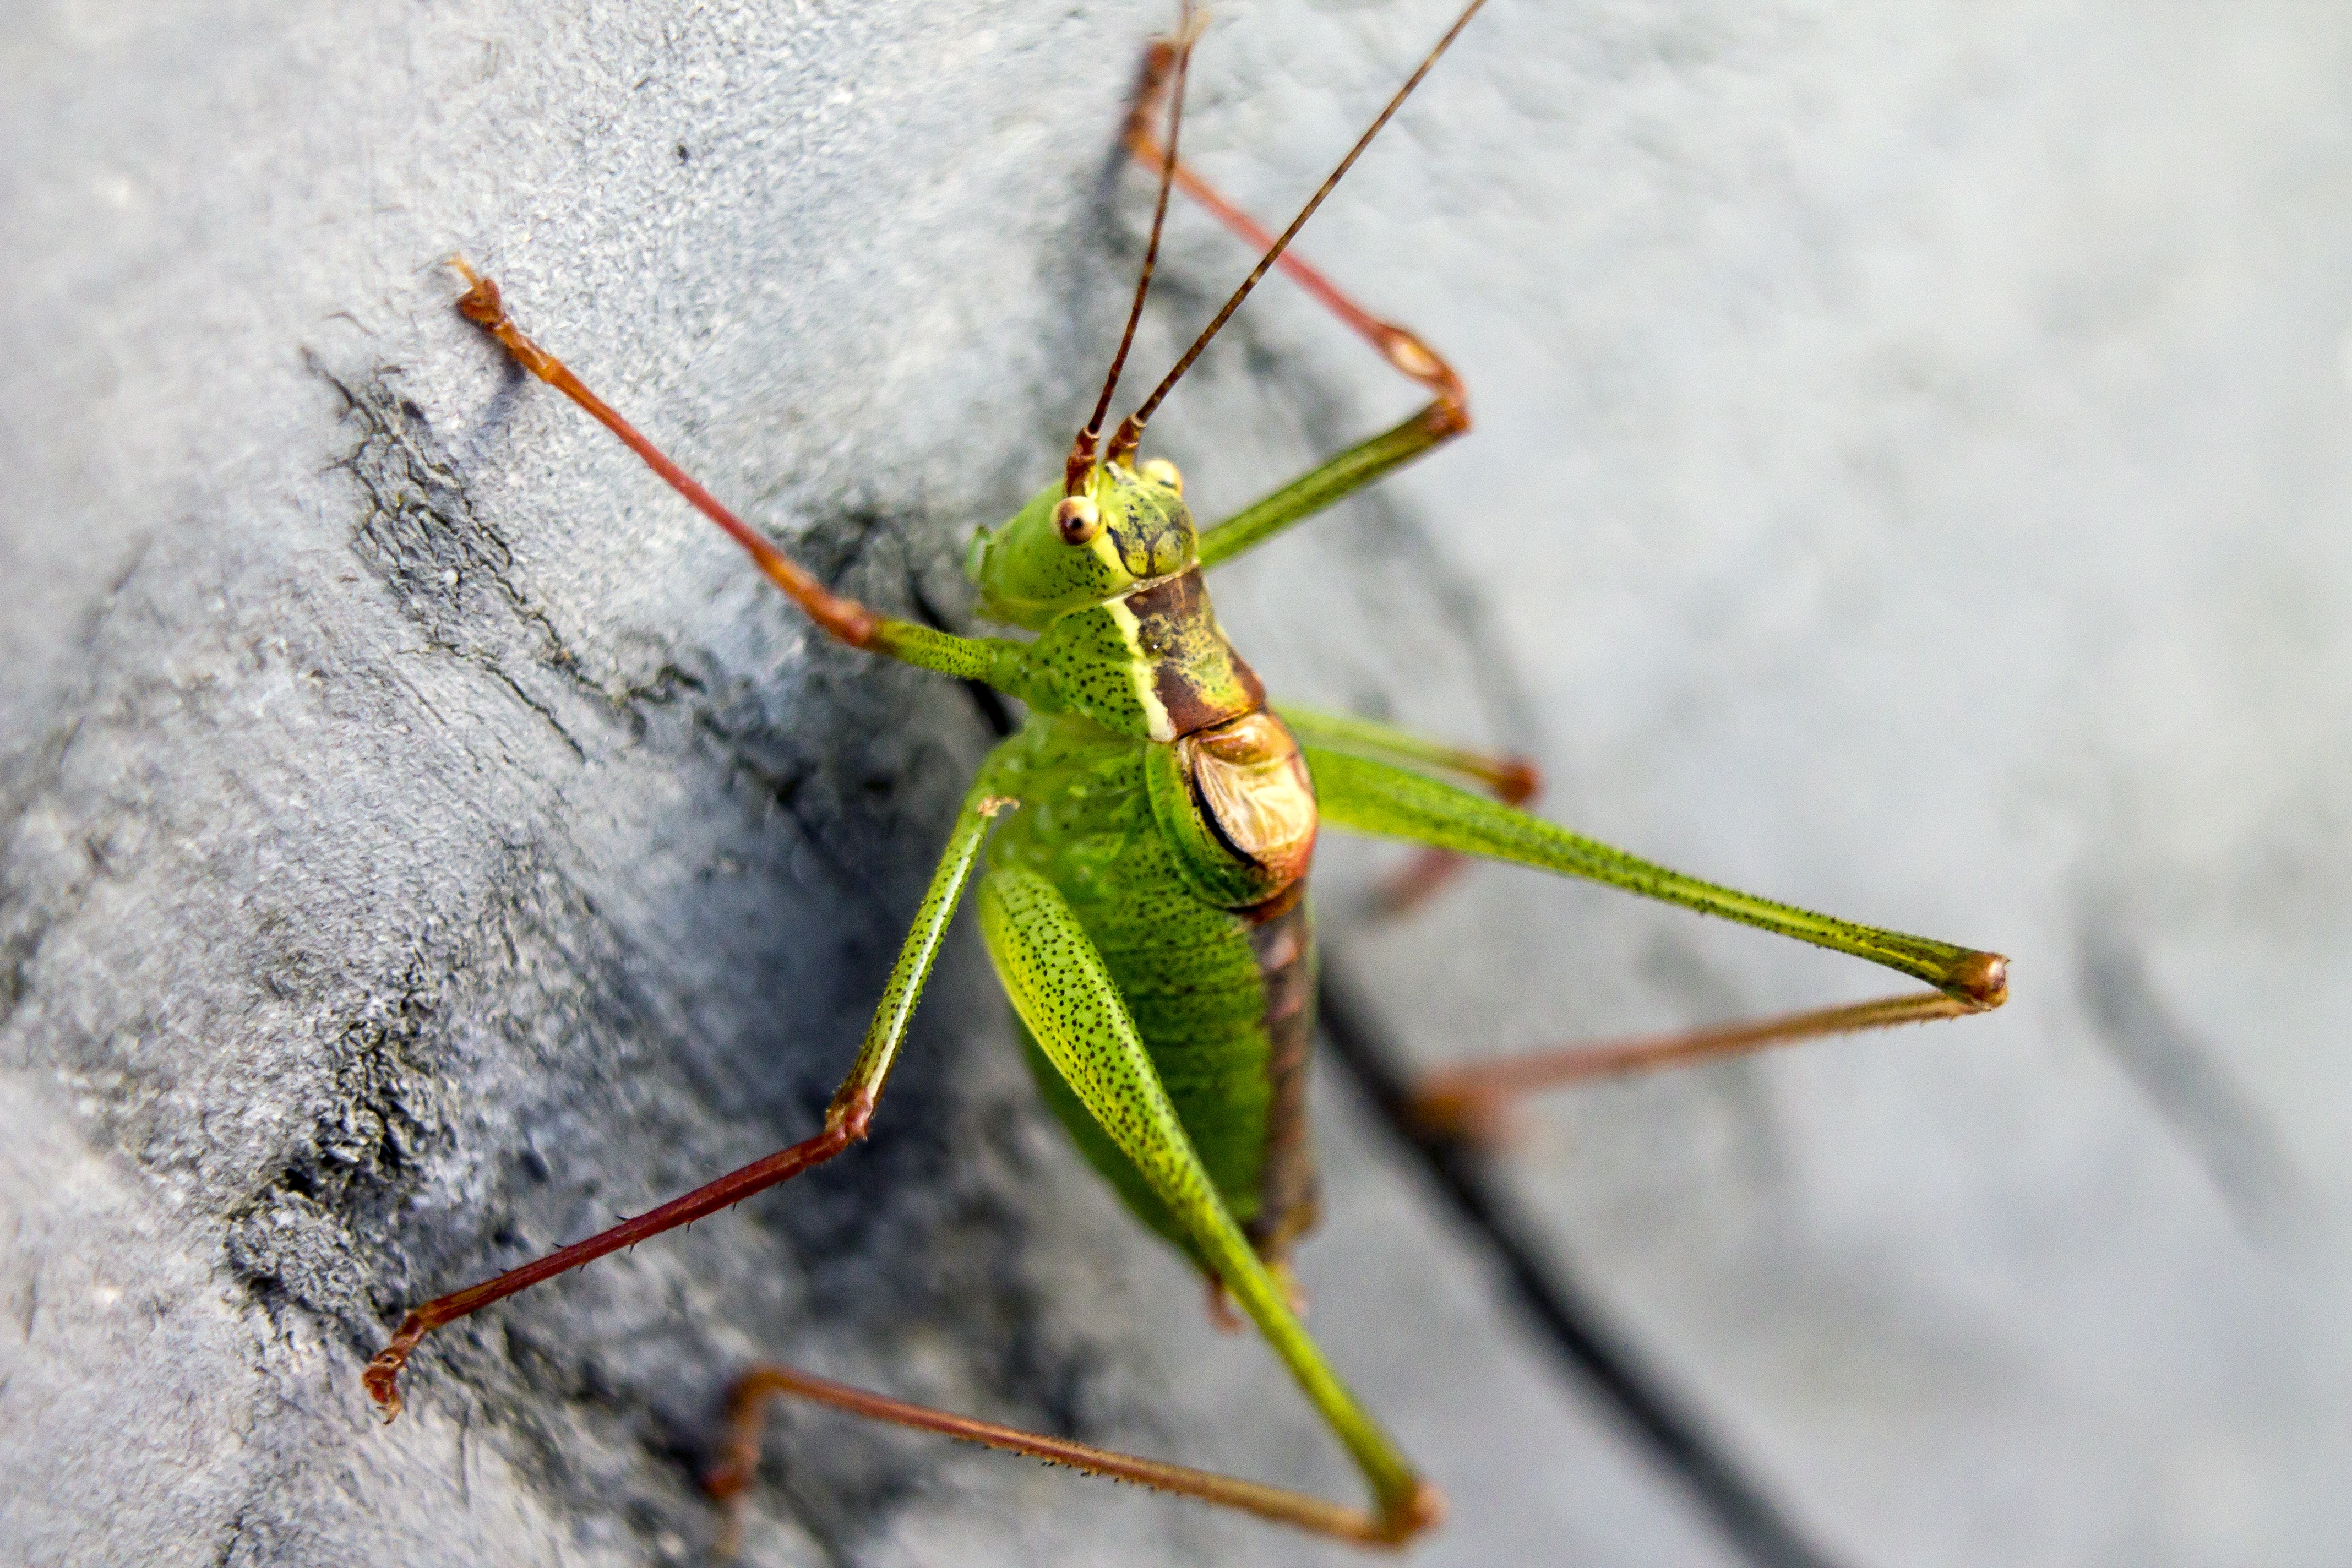
wood, photography, leaf, animal, jump, orange, green, color, insect, critter, macro, bug, yellow, fauna, invertebrate, close up, colors, beast, pests, grasshopper, locust, macro photography, arthropod, acid green, beasties, plant stem, net winged insects, cricket like insect